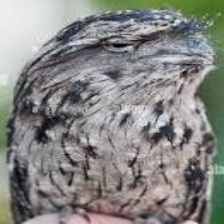
Species: TAWNY FROGMOUTH
Scientific name: PODARGUS STRIGOIDES